History of the American Civil Liberties Union

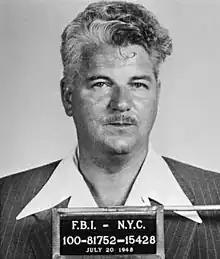
The ACLU chose not to support Eugene Dennis or other leaders of the US Communist Party, and they were all imprisoned, along with their attorneys.

The federal government took direct aim at the US Communist Party in 1948 when it indicted its top twelve leaders in the Foley Square trial. The case hinged on whether or not mere membership in a totalitarian political party was sufficient to conclude that members advocated the overthrow of the United States government. The ACLU chose not to represent any of the defendants, and they were all found guilty and sentenced to three to five years in prison. Their defense attorneys were all cited for contempt, went to prison, and were disbarred. When the government indicted additional party members, the defendants could not find attorneys to represent them. Communists protested outside the courthouse; a bill to outlaw picketing of courthouses was introduced in Congress, and the ACLU supported the anti-picketing law.